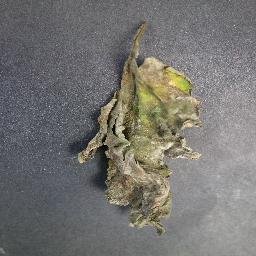
Label: Tomato___Late_blight